Hinduism in the United Kingdom

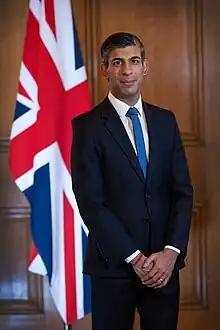
British Hindu Rishi Sunak became Prime Minister of the United Kingdom in 2022

According to the 2021 Census, Hindus in England and Wales enumerated 1,032,775, or 1.7% of the population. Northern Ireland recorded a population of 4,190, or 0.2% of the population. The equivalent census was recorded a year later in Scotland with a population of 29,929, making up 0.6% of the population. The local authorities with the highest number of Hindus were: Harrow (67,392: 25.8% of the population), Leicester (65,821: 17.9%), Brent (52,876: 15.6%), Redbridge (34,372: 11.1%) and Hillingdon (33,020: 10.8%).